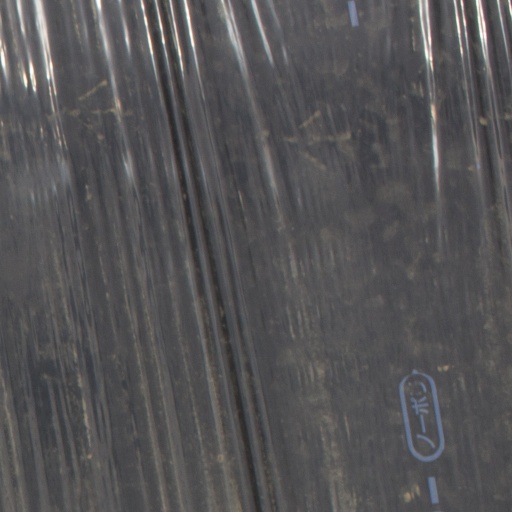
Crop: Jerusalem artichoke